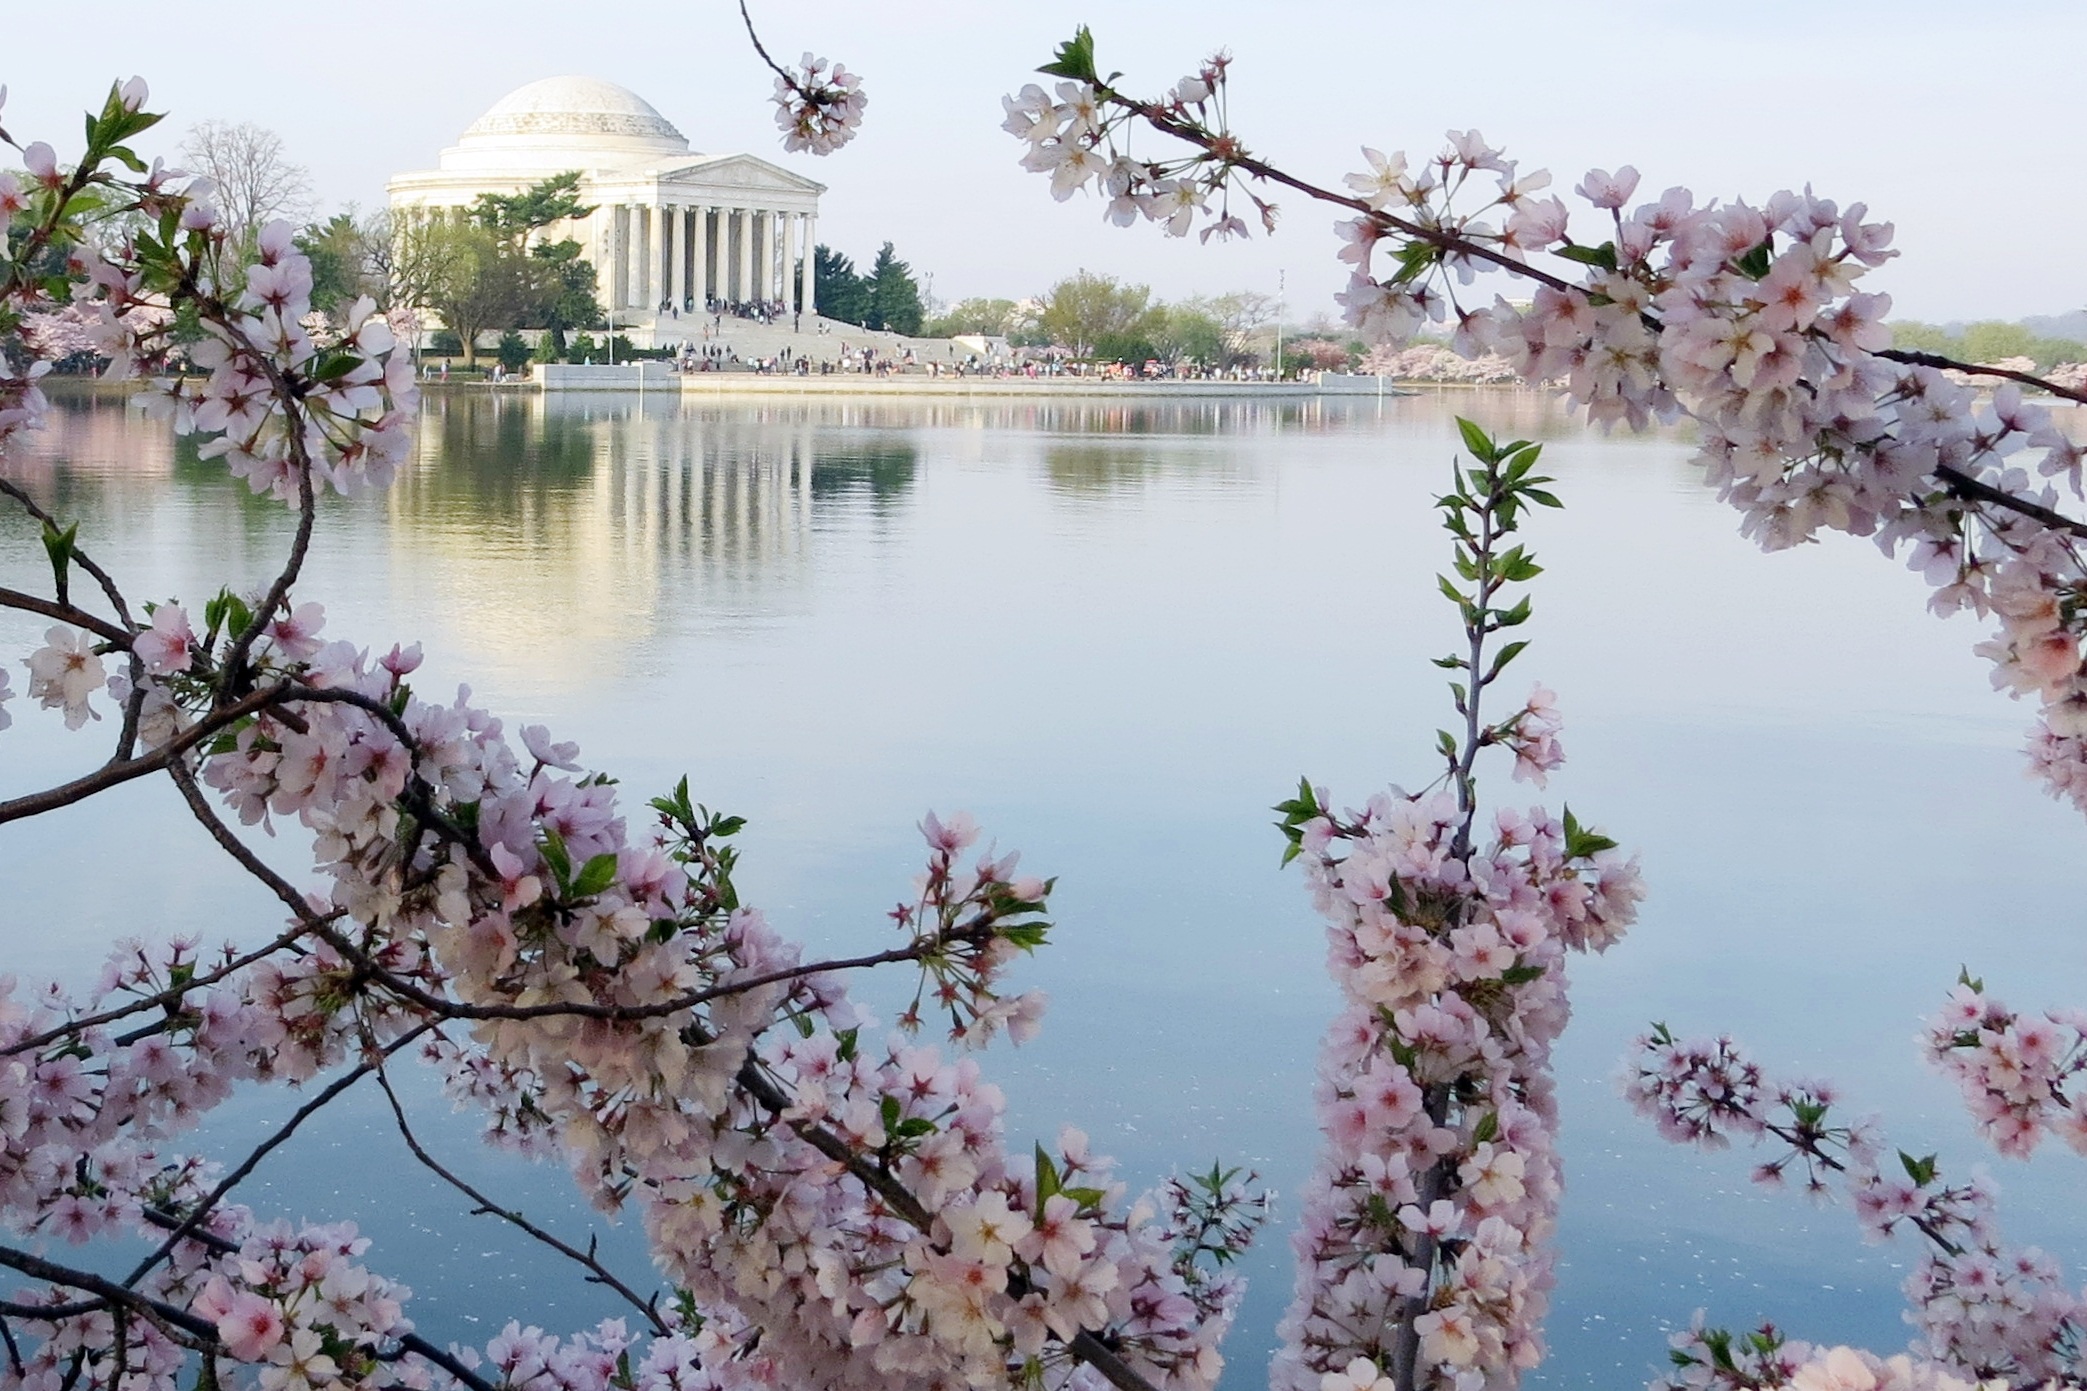
branch, blossom, plant, flower, spring, botany, flora, cherry blossom, washington, jefferson memorial, cherry blossoms